Julius Köbner

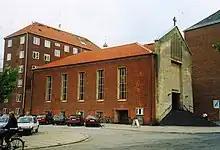
Köbner Church Copenhagen (Denmark)

The Baptist churches in Wuppertal, Copenhagen and the Julius Köbner Chapel of the Evangelical Free Church congregation in Hamburg-Hamm were named after Julius Köbner. There is a Julius Köbner Straße ('Julius Köbner Street') in the Wustermark district of Elstal.